Trust (2021 film)

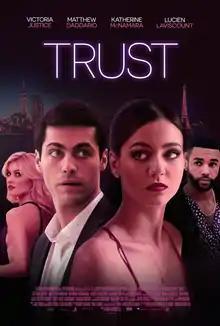
Theatrical release poster

Trust is a 2021 American erotic romantic drama film directed by Brian DeCubellis, from a screenplay by Kristen Lazarian, K.S. Bruce, and DeCubellis, based on Lazarian's play "Push". The film stars Victoria Justice, Matthew Daddario, Katherine McNamara, and Lucien Laviscount. The movie employs a non-linear narrative, with the story doubling back on itself as characters explain various ruses and deceptions.